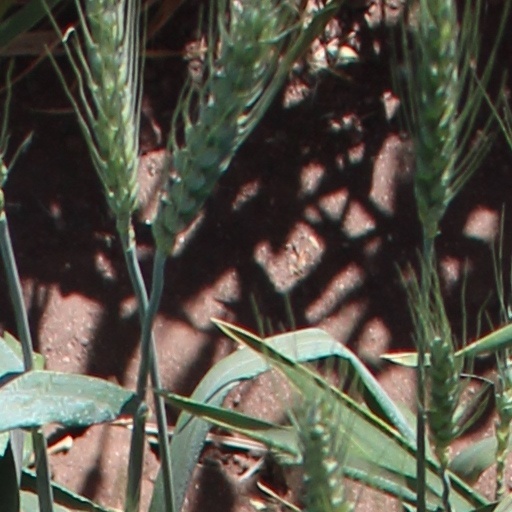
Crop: wheat